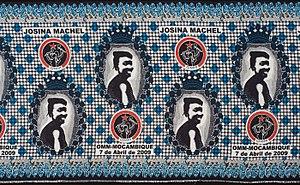
Josina Abiathar Muthemba Machel, née le 10 août 1945 à Vilankulo, Province d'Inhambane, Mozambique, morte le 7 avril 1971 à Dar es Salam, en Tanzanie, est une féministe et une militante indépendantiste mozambicaine. Elle est devenue une figure de la lutte de libération du Mozambique et une icône féministe.